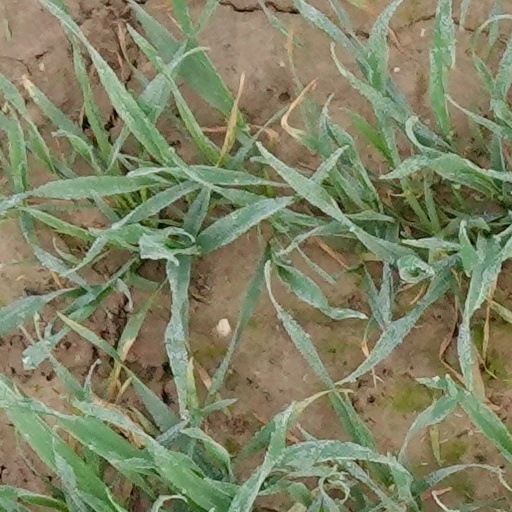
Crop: wheat